Princess Svanevit

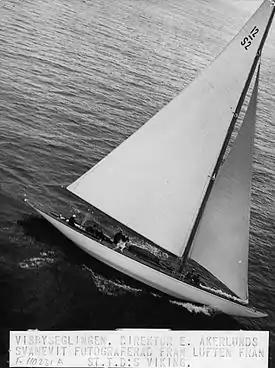
"Princess Svanevit" in 1930.

Princess Svanevit is a Swedish 12 metre class yacht, at the longest ever built. It was by designed by Gustaf Estlander & Tore Holm and built at August Plym's wharf Neglingevarvet by his sons Carl Plym and Bengt Plym.